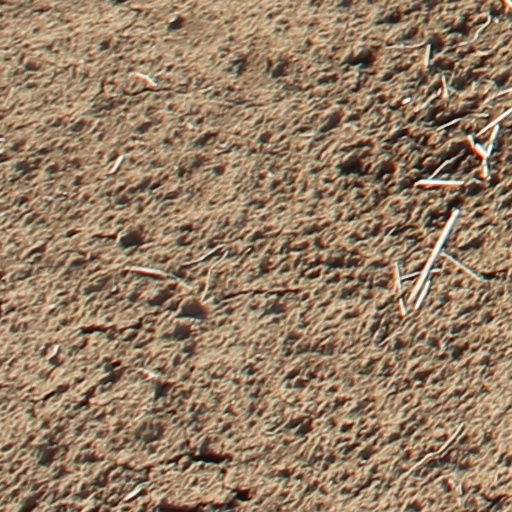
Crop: wheat